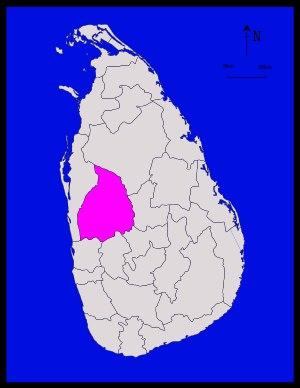
Le district de Kurunegala est un des vingt-cinq districts du Sri Lanka. Avec Puttalam, c'est l'un des districts de la province du Nord-Ouest. Il mesure 4 771 km².